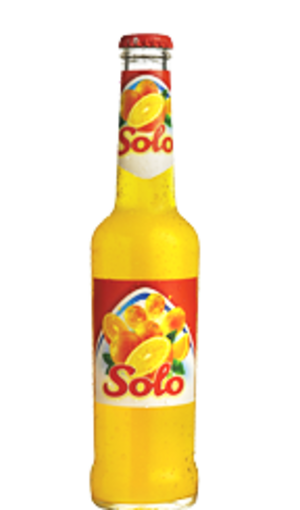
Solo (sodavand)
En flaske Solo.
Solo er en norsk sodavand med appelsinsmag, et produkt som også kaldes kulsyreholdig læskedrik. Den ejes af de norske firmaer Ringnes, Oskar Sylte, Aass og Mack.